Light curve

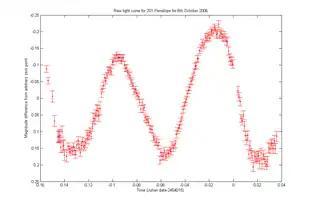
Light curve of the asteroid 201 Penelope based on images taken on 6 October 2006 at Mount John University Observatory. Shows just over one full rotation, which lasts 3.7474 hours.

In astronomy, a light curve is a graph of the light intensity of a celestial object or region as a function of time, typically with the magnitude of light received on the "y"-axis and with time on the "x"-axis. The light is usually in a particular frequency interval or band.